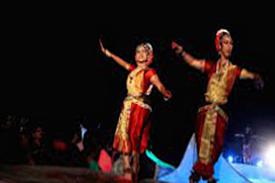
Dance form: kuchipudi